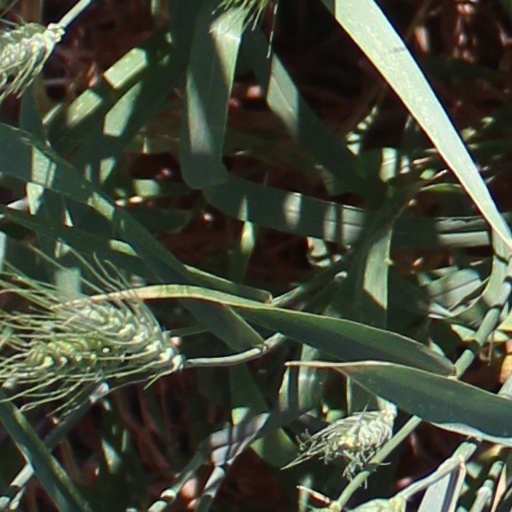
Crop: wheat